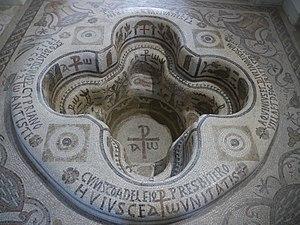
Musée Bardo
L'église du prêtre Félix et le baptistère de Kélibia, ou baptistère du prêtre Félix de Demna, sont un édifice et une cuve baptismale paléochrétienne richement décorée de mosaïques, découverts dans les années 1950 à Demna, dans la délégation de Hammam Ghezèze en Tunisie.